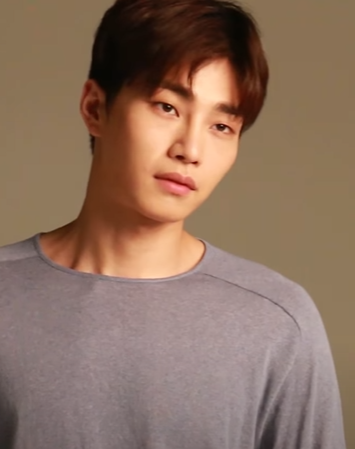
คิม แจ-ย็อง

| name = คิม แจ-ย็อง
| image = Kim Jae-young 김재영 in Sep 2017.png
| height = 186cm
| birth_place = เกาหลีใต้
| occupation = นักแสดง, นายแบบ
| years_active = 2011–ปัจจุบัน
| agent = เอชบีเอนเตอร์เทนเมนต์
| module = Infobox Korean name|child=yes|color=transparent|
| hanja = !
| rr = Gim Jae-yeong
| mr = Kim Chae-yŏng
คิม แจ-ย็อง () เป็นนักแสดงและนายแบบชาวเกาหลีใต้
== ผลงานการแสดง ==
=== ละครโทรทัศน์ ===
| class="wikitable sortable"
|-
! scope="col" | ปี ค.ศ.
! scope="col" | เรื่อง
! scope="col" | บทบาท
! scope="col" | หมายเหตุ
! scope"unsortable" |
|-
| 2012
| "โรลเลอร์โคสเตอร์ 2"
|
|
|-
| 2014
| "เบลดแมน"
| เจ-กิล
|
|
|-
| rowspan="2" |2015
| "เฮลโลมอนสเตอร์"
| มิน ซึง-จู
|
|
|-
| "ยง-พัล"
| ยง พัล 2
| cameo appearance|คามีโอ, ตอนที่ 18
|
|-
| rowspan="3" | 2016
| "บิวทิโอโลจี 101"
| นัม กุง-ว็อน
|
|
|-
| "เดอะมอนสเตอร์ออฟรีเวนจ์"
| โก กิล-ยง
|
|
|-
| "Entourage (South Korean TV series)|เอนทัวเรจ"
| ตัวเอง
| คามีโอ, ตอนที่ 7
|
|-
| rowspan="3" | 2017
| "มายซีเครตโรแมนซ์"
| ช็อง ฮย็อน-แท
|
|
|-
| "Brain, Your Choice of Romance"
| อาร์
| เว็บดรามา
|
|-
| "Black (South Korean TV series)|แบล็ค"
| ลีโอ / คิม อู-ซิก
|
|
|-
| rowspan="2" | 2018
| "รัก 100 วันของฉันและองค์ชาย"
| มู-ย็อน / ยุน ซ็อก-ฮา
|
|
|-
| "อึนจูส์รูม"
| โซ มิน-ซ็อก
|
|
|-
| rowspan="2" | 2019
| "ซีเครตบูทีค"
| ยุน ซ็อน-อู
|
|
|-
| "Beautiful Love, Wonderful Life"
| กู จุน-ฮวี
|
|
|-
| 2021
| "รีเฟลคชันออฟหยู"
| โซ ว็อน-แจ
|
|
|-
| 2022
| "เลิฟอินคอนแทรค"
| คัง แฮ-จิน
|
|
|-
| 2023
| "ซัมไทม์ส"
| อี ยุน-พโย
| ออดิโอดราม่า, ตอนที่ 1
|
|-
|
|"วีวิลรีเพลซเดอะทริป"
| อี ยุน-ซ็อก
|
|
|
== อ้างอิง ==
== แหล่งข้อมูลอื่น ==
* Kim Jae-young at ESteem Entertainment
*
*
หมวดหมู่:นักแสดงชายชาวเกาหลีใต้
หมวดหมู่:บุคคลที่เกิดในปี พ.ศ. 2531